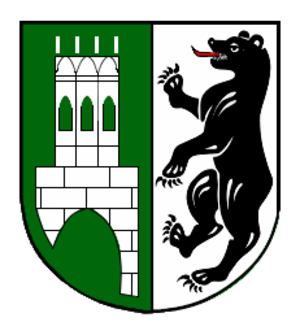
Droyssig est une commune allemande de l'arrondissement du Burgenland, Land de Saxe-Anhalt.